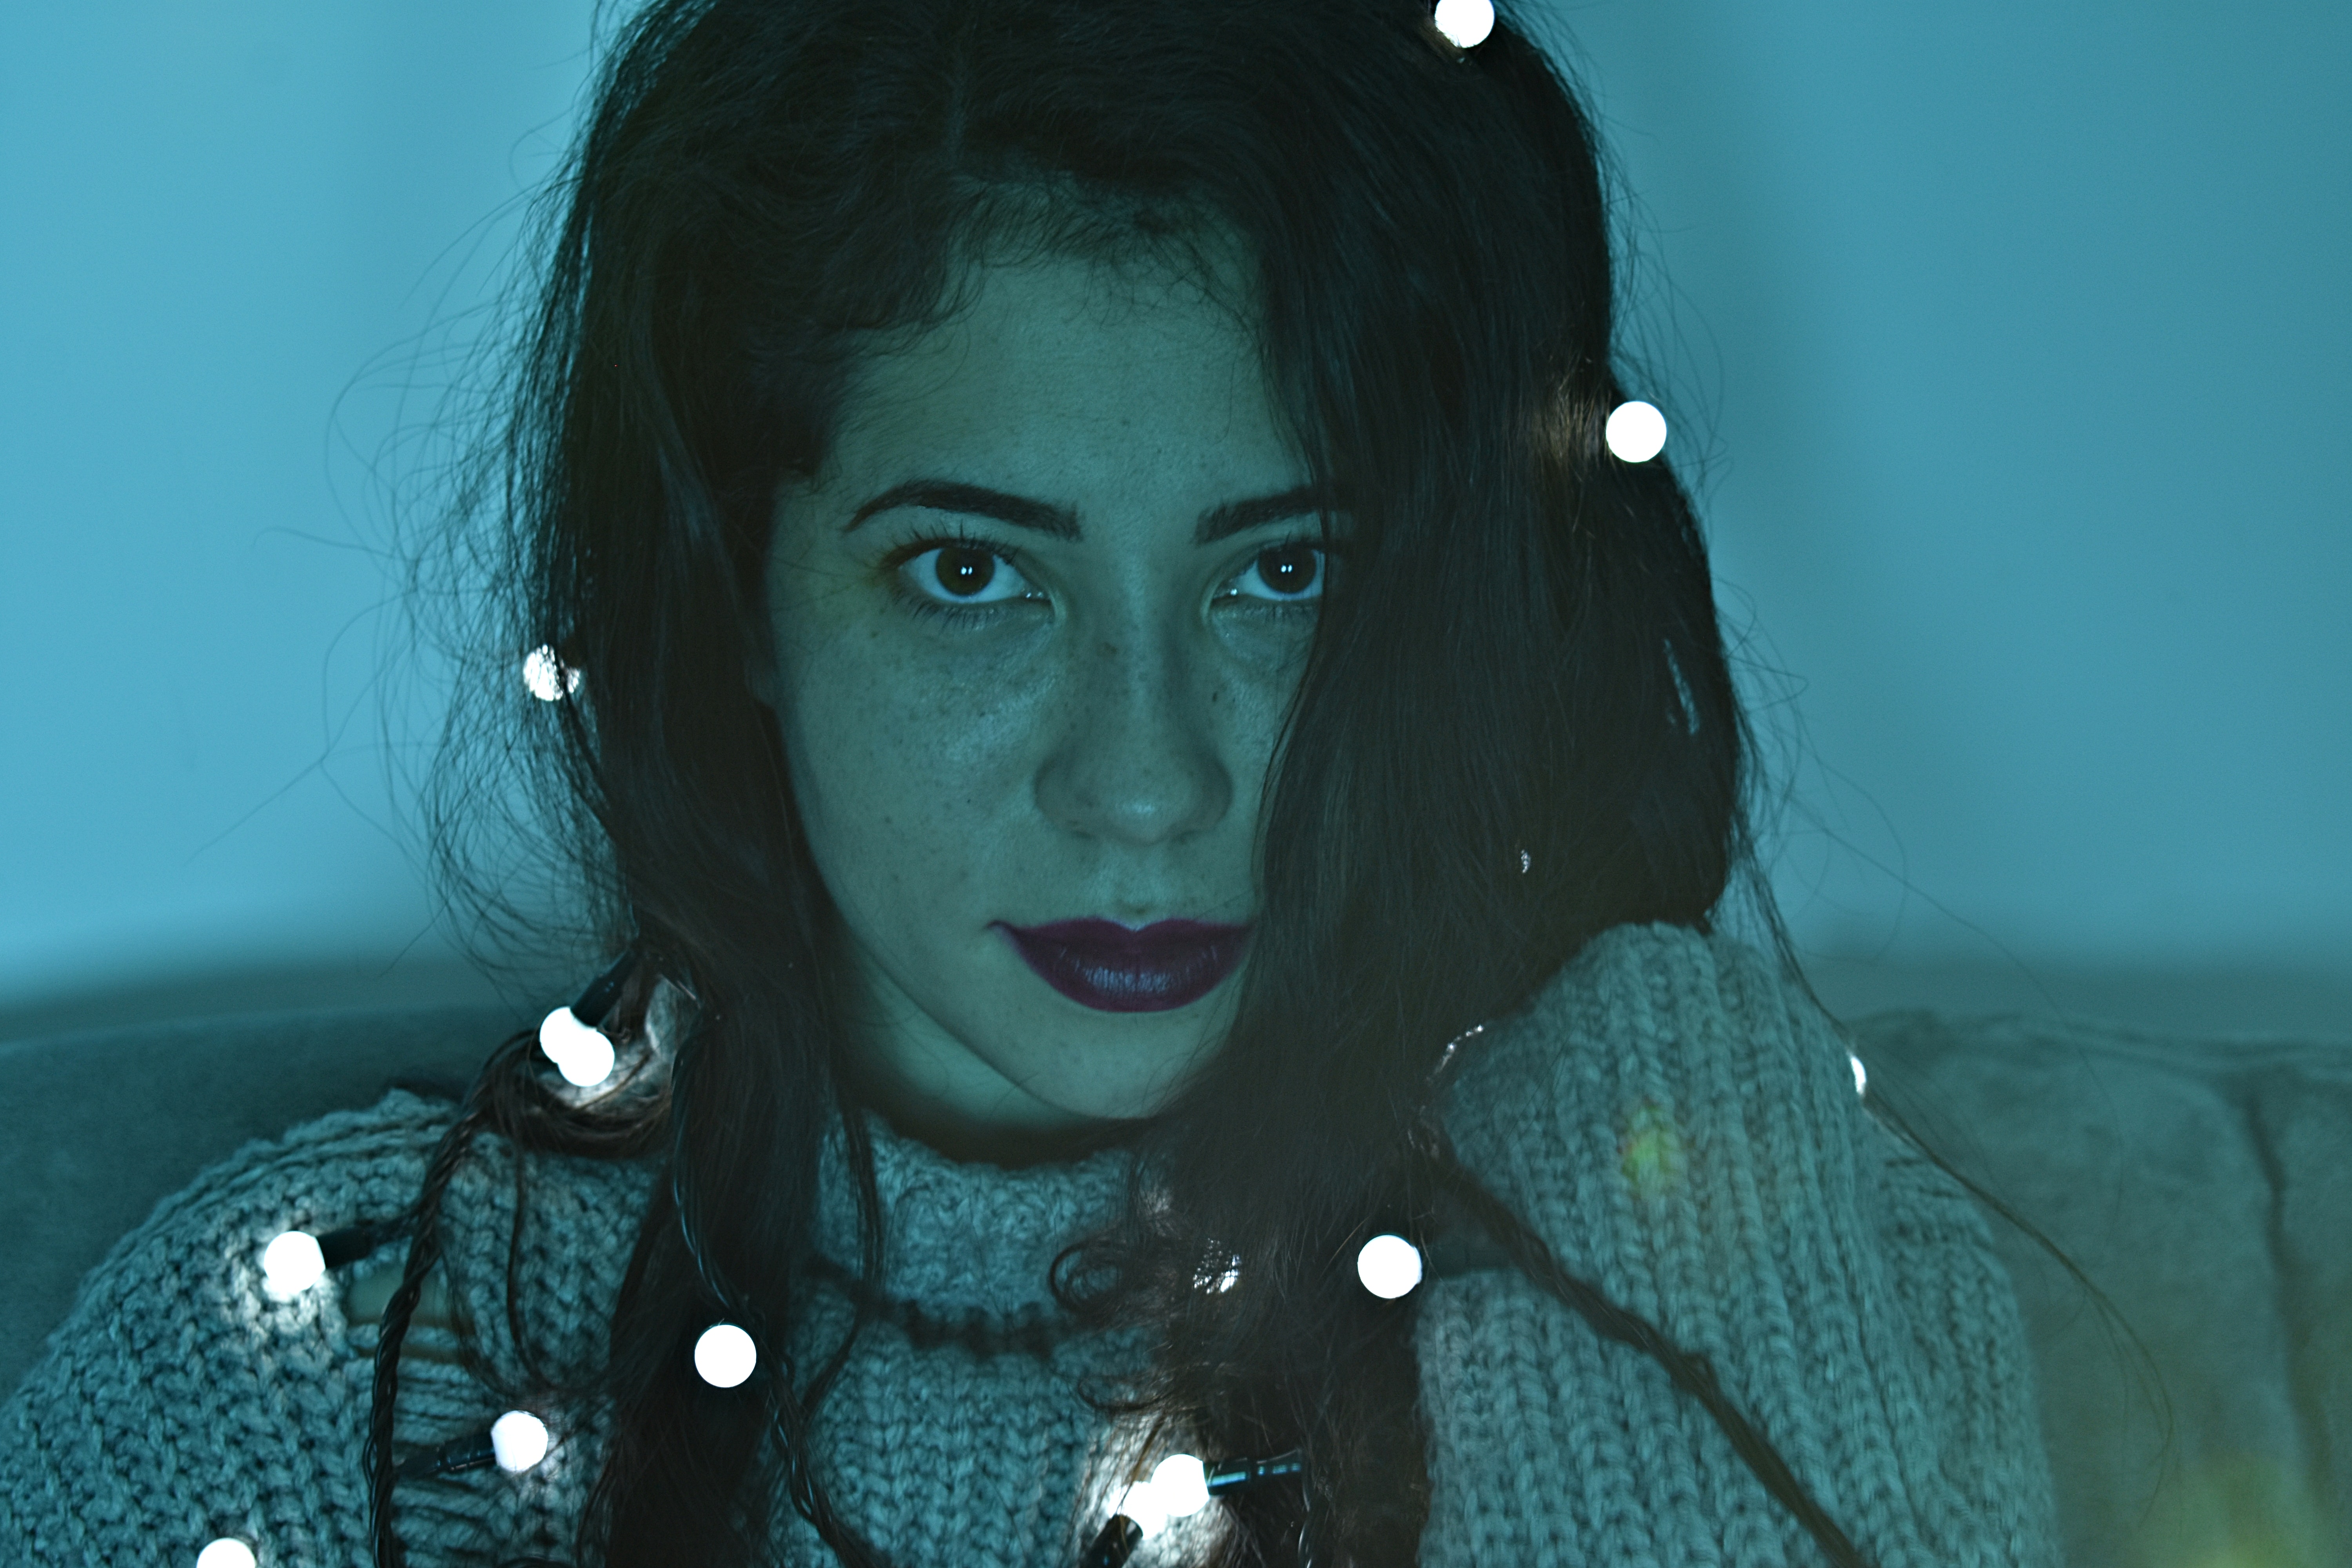
face, hair, blue, green, lip, head, beauty, eyebrow, eye, black hair, photography, portrait, jaw, selfie, smile